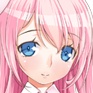
Portrait style: Anime Portrait